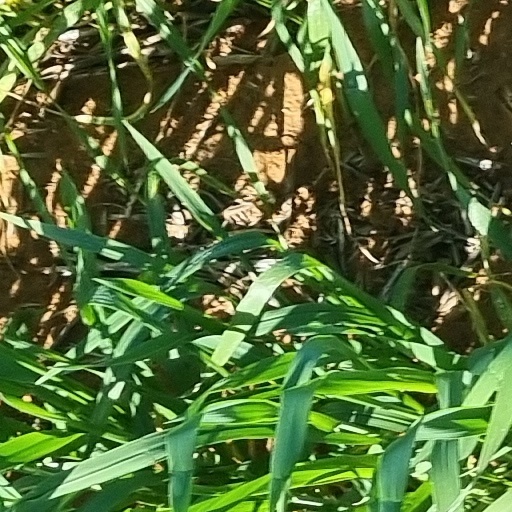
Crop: wheat